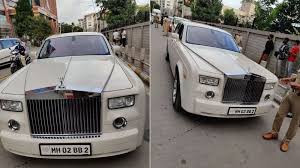
Vehicle type: Cars